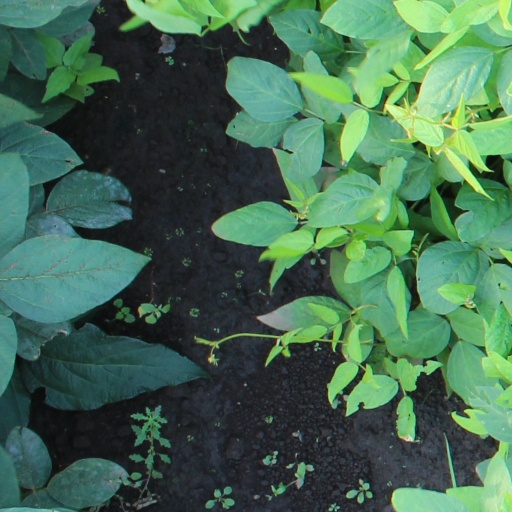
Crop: soybean